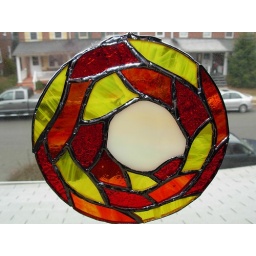
mandala in yellow orange and red